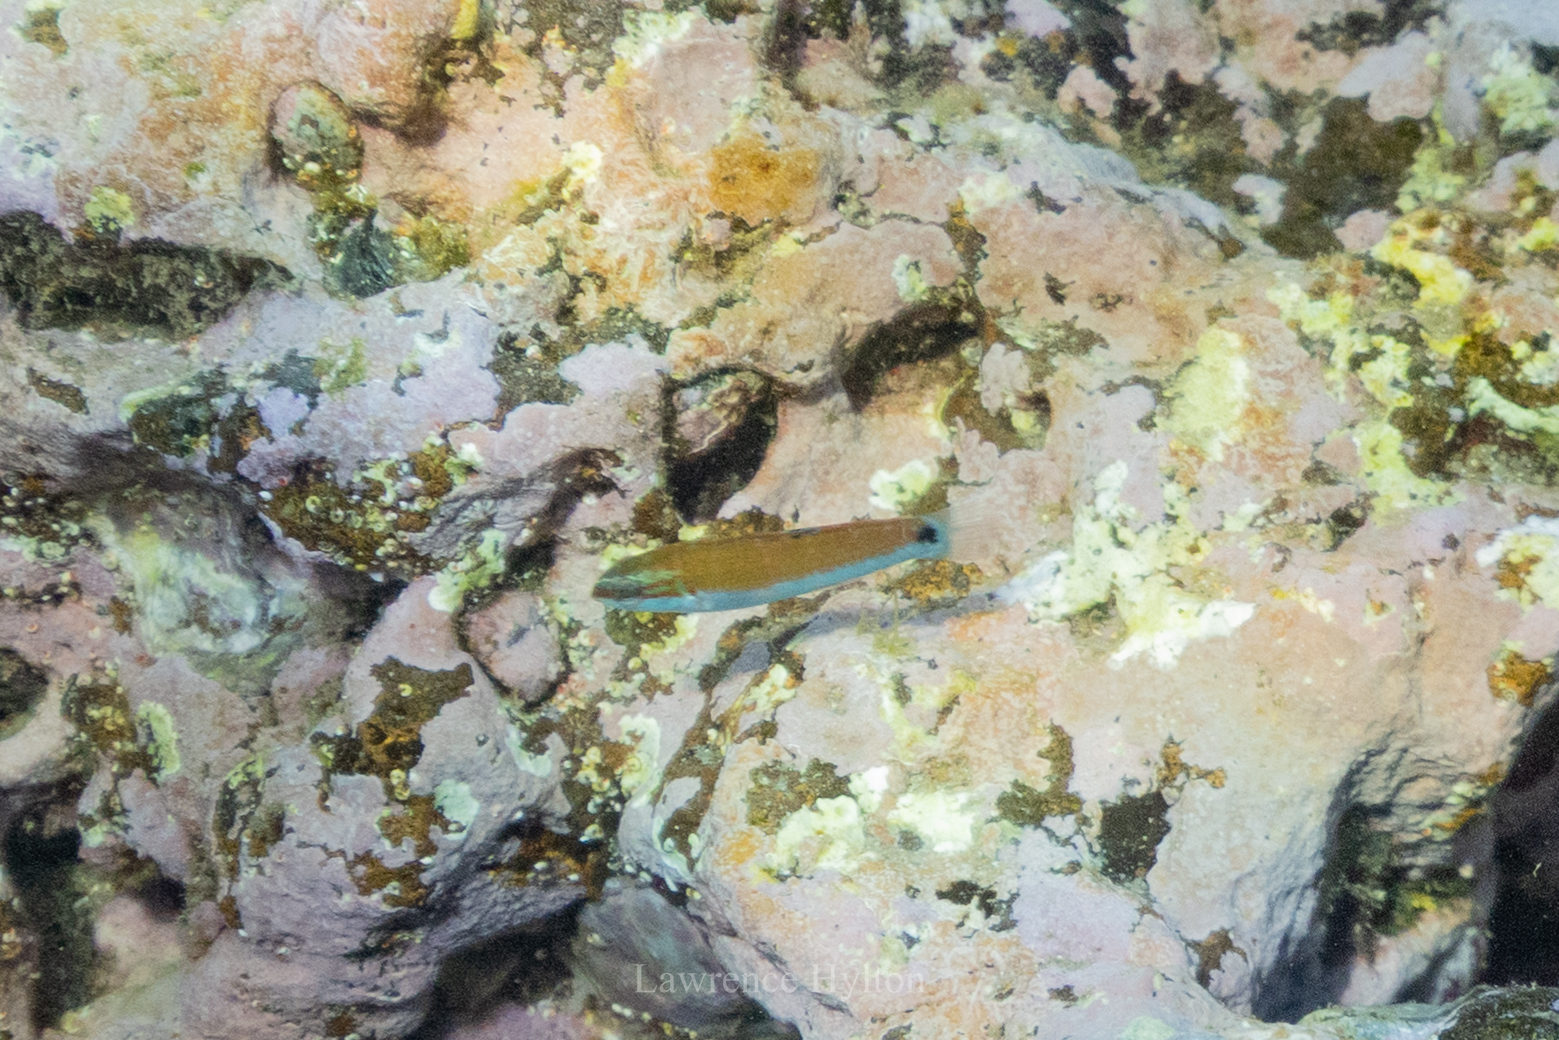
Thalassoma lunare (Moon Wrasse)